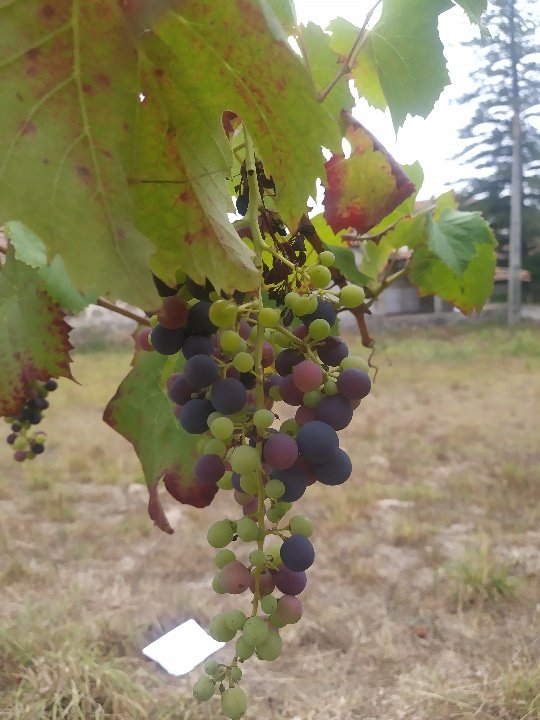
Berries visible: 83
Grape clusters: 1